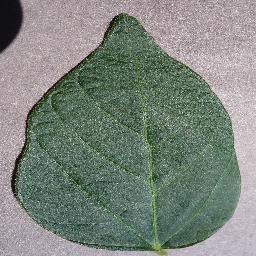
Label: Soybean___healthy